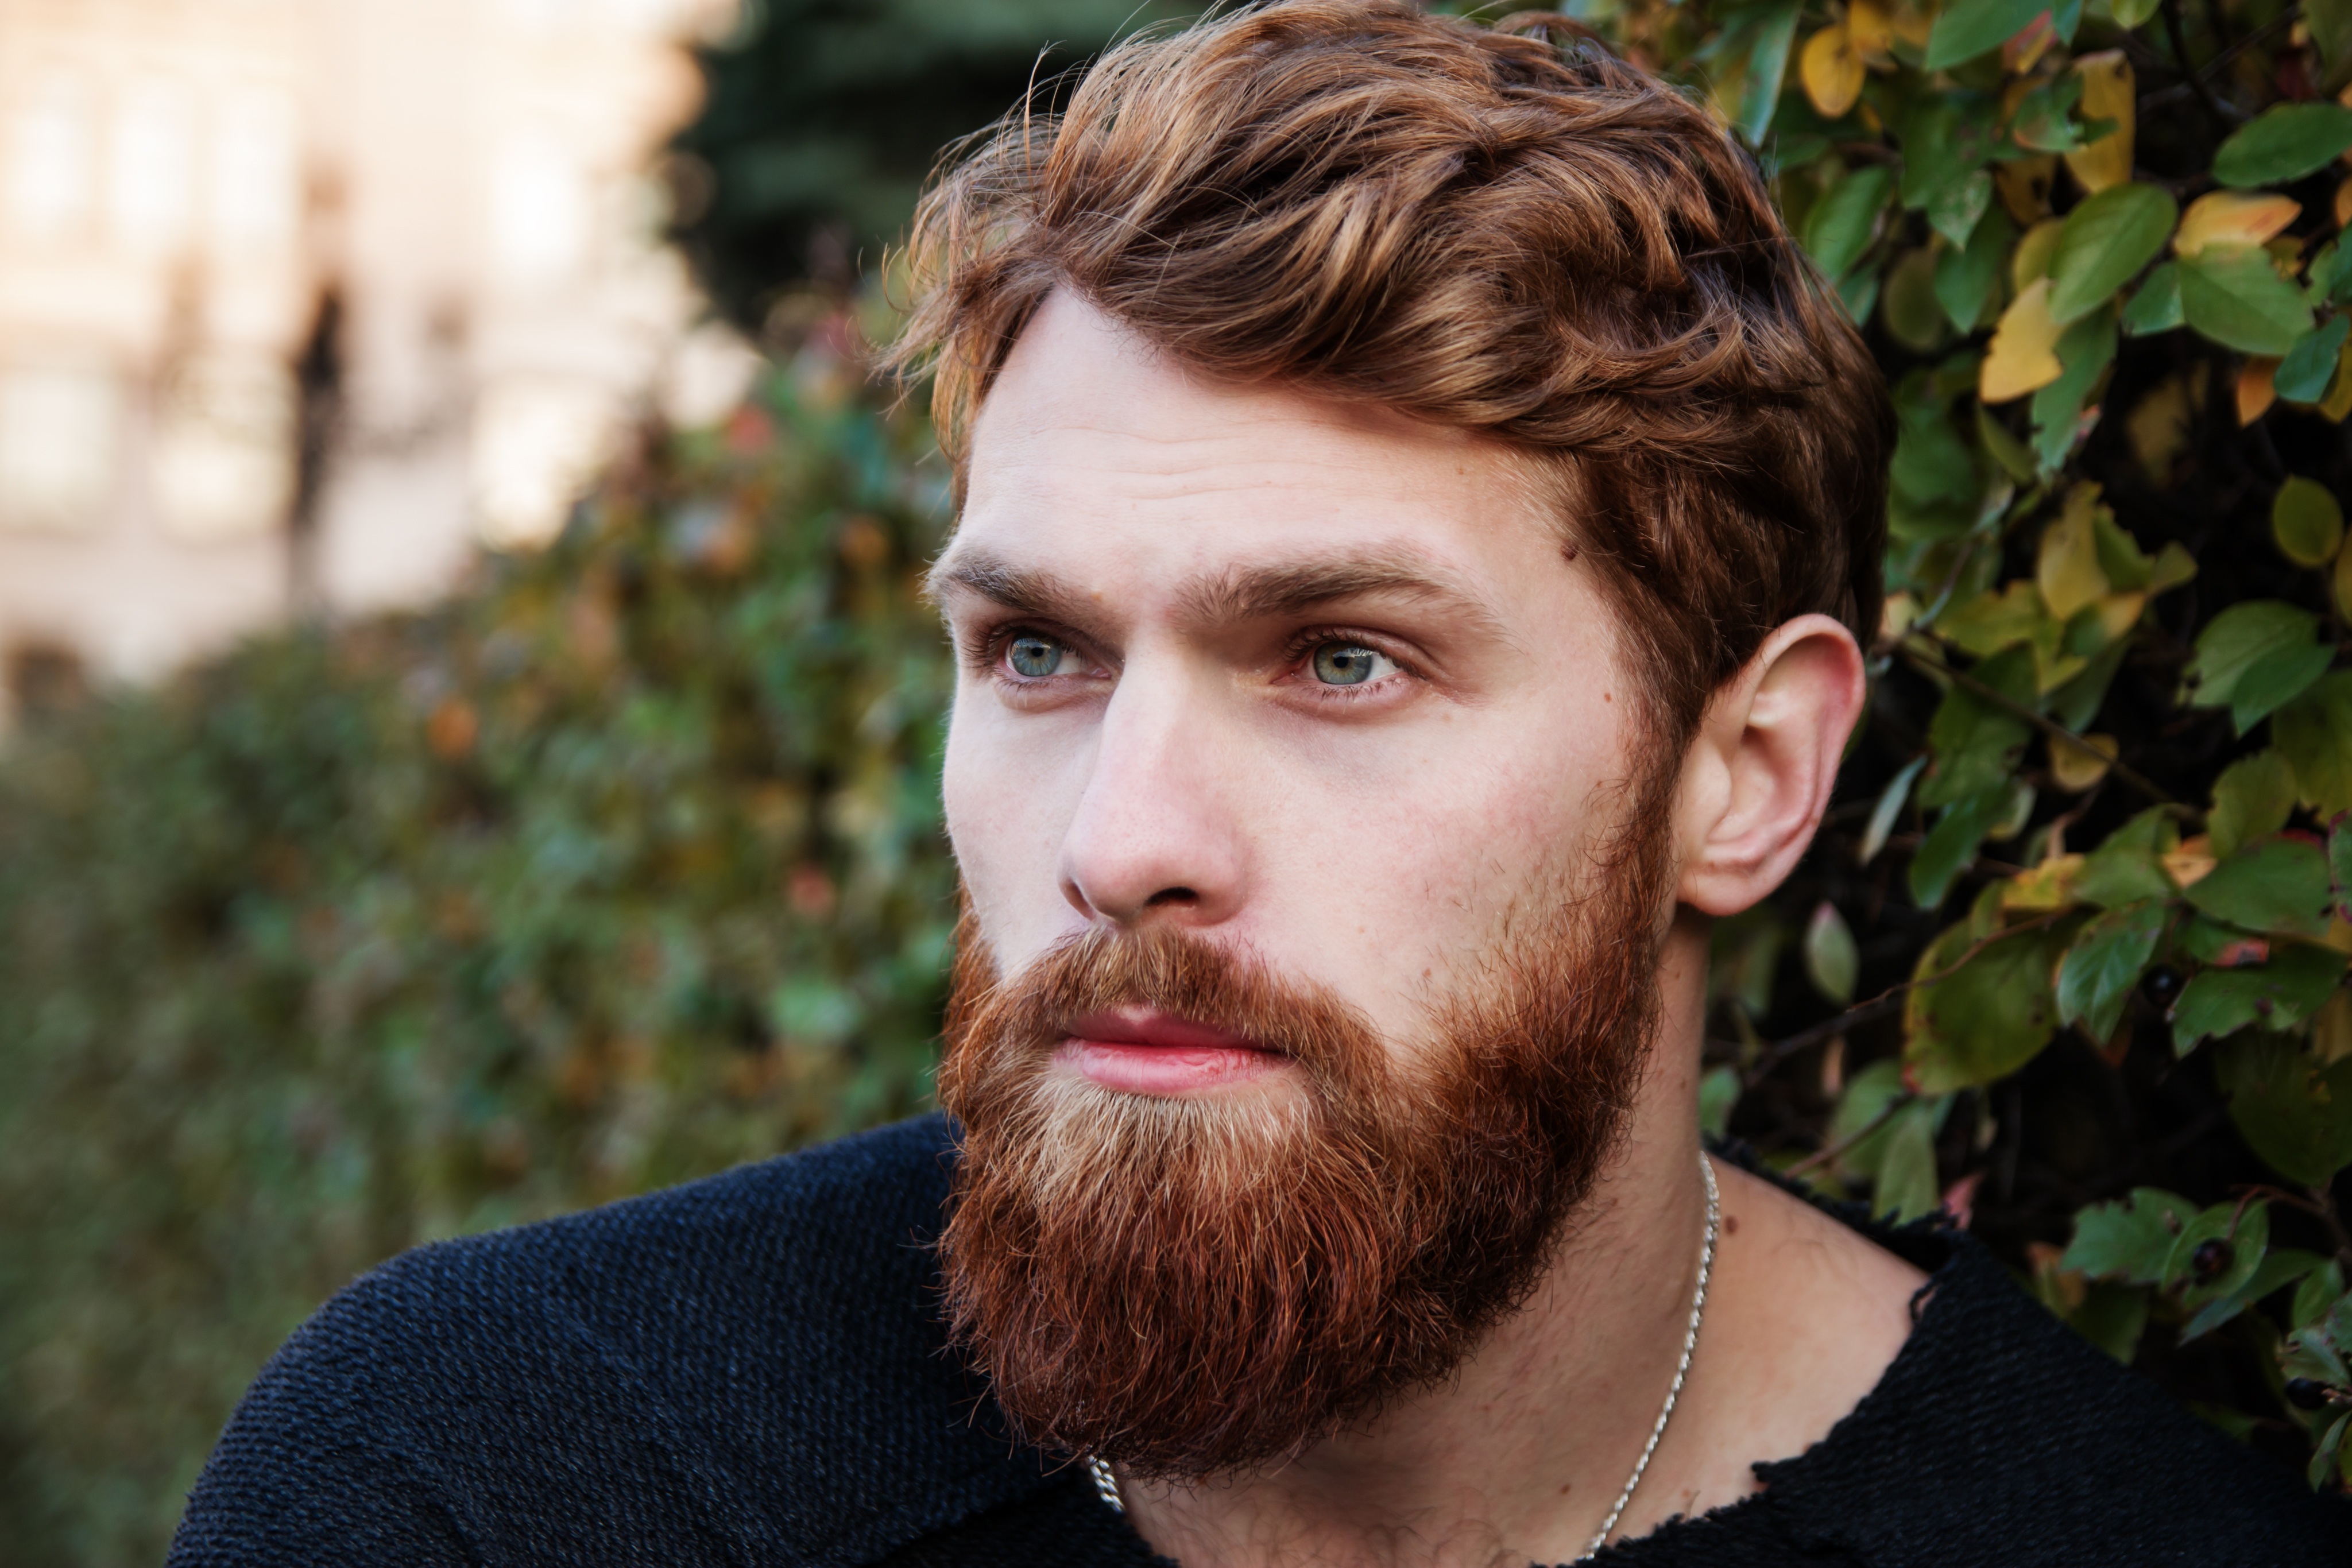
man, people, hair, summer, male, portrait, model, young, hairstyle, beard, red hair, face, redhead, attractive, greens, portrait photography, men's, facial hair, red beard